Iranian architecture

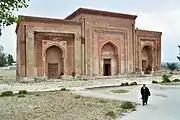
Qarakhanid Mausoleums in Uzgen, Kyrgyzstan, second half of the 12th century

It is around this period that many of the distinctive features of subsequent Iranian and Central Asian architecture first emerged, including the use of baked brick for both construction and decoration, the use of glazed tile for surface decoration, and the development of "muqarnas" (three-dimensional geometric vaulting) from squinches. Hypostyle mosques continued to be built and there is also evidence of multi-domed mosques, though most mosques were modified or rebuilt in later eras. The Jameh Mosque of Na'in, one of the oldest surviving congregational mosques in Iran, contains some of the best-preserved features from this period, including decorative brickwork, Kufic inscriptions, and rich stucco decoration featuring vine scrolls and acanthus leaves that draw from the earlier styles of Samarra.